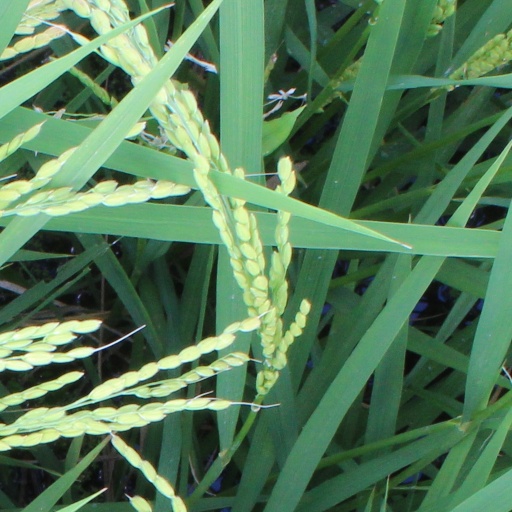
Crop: rice